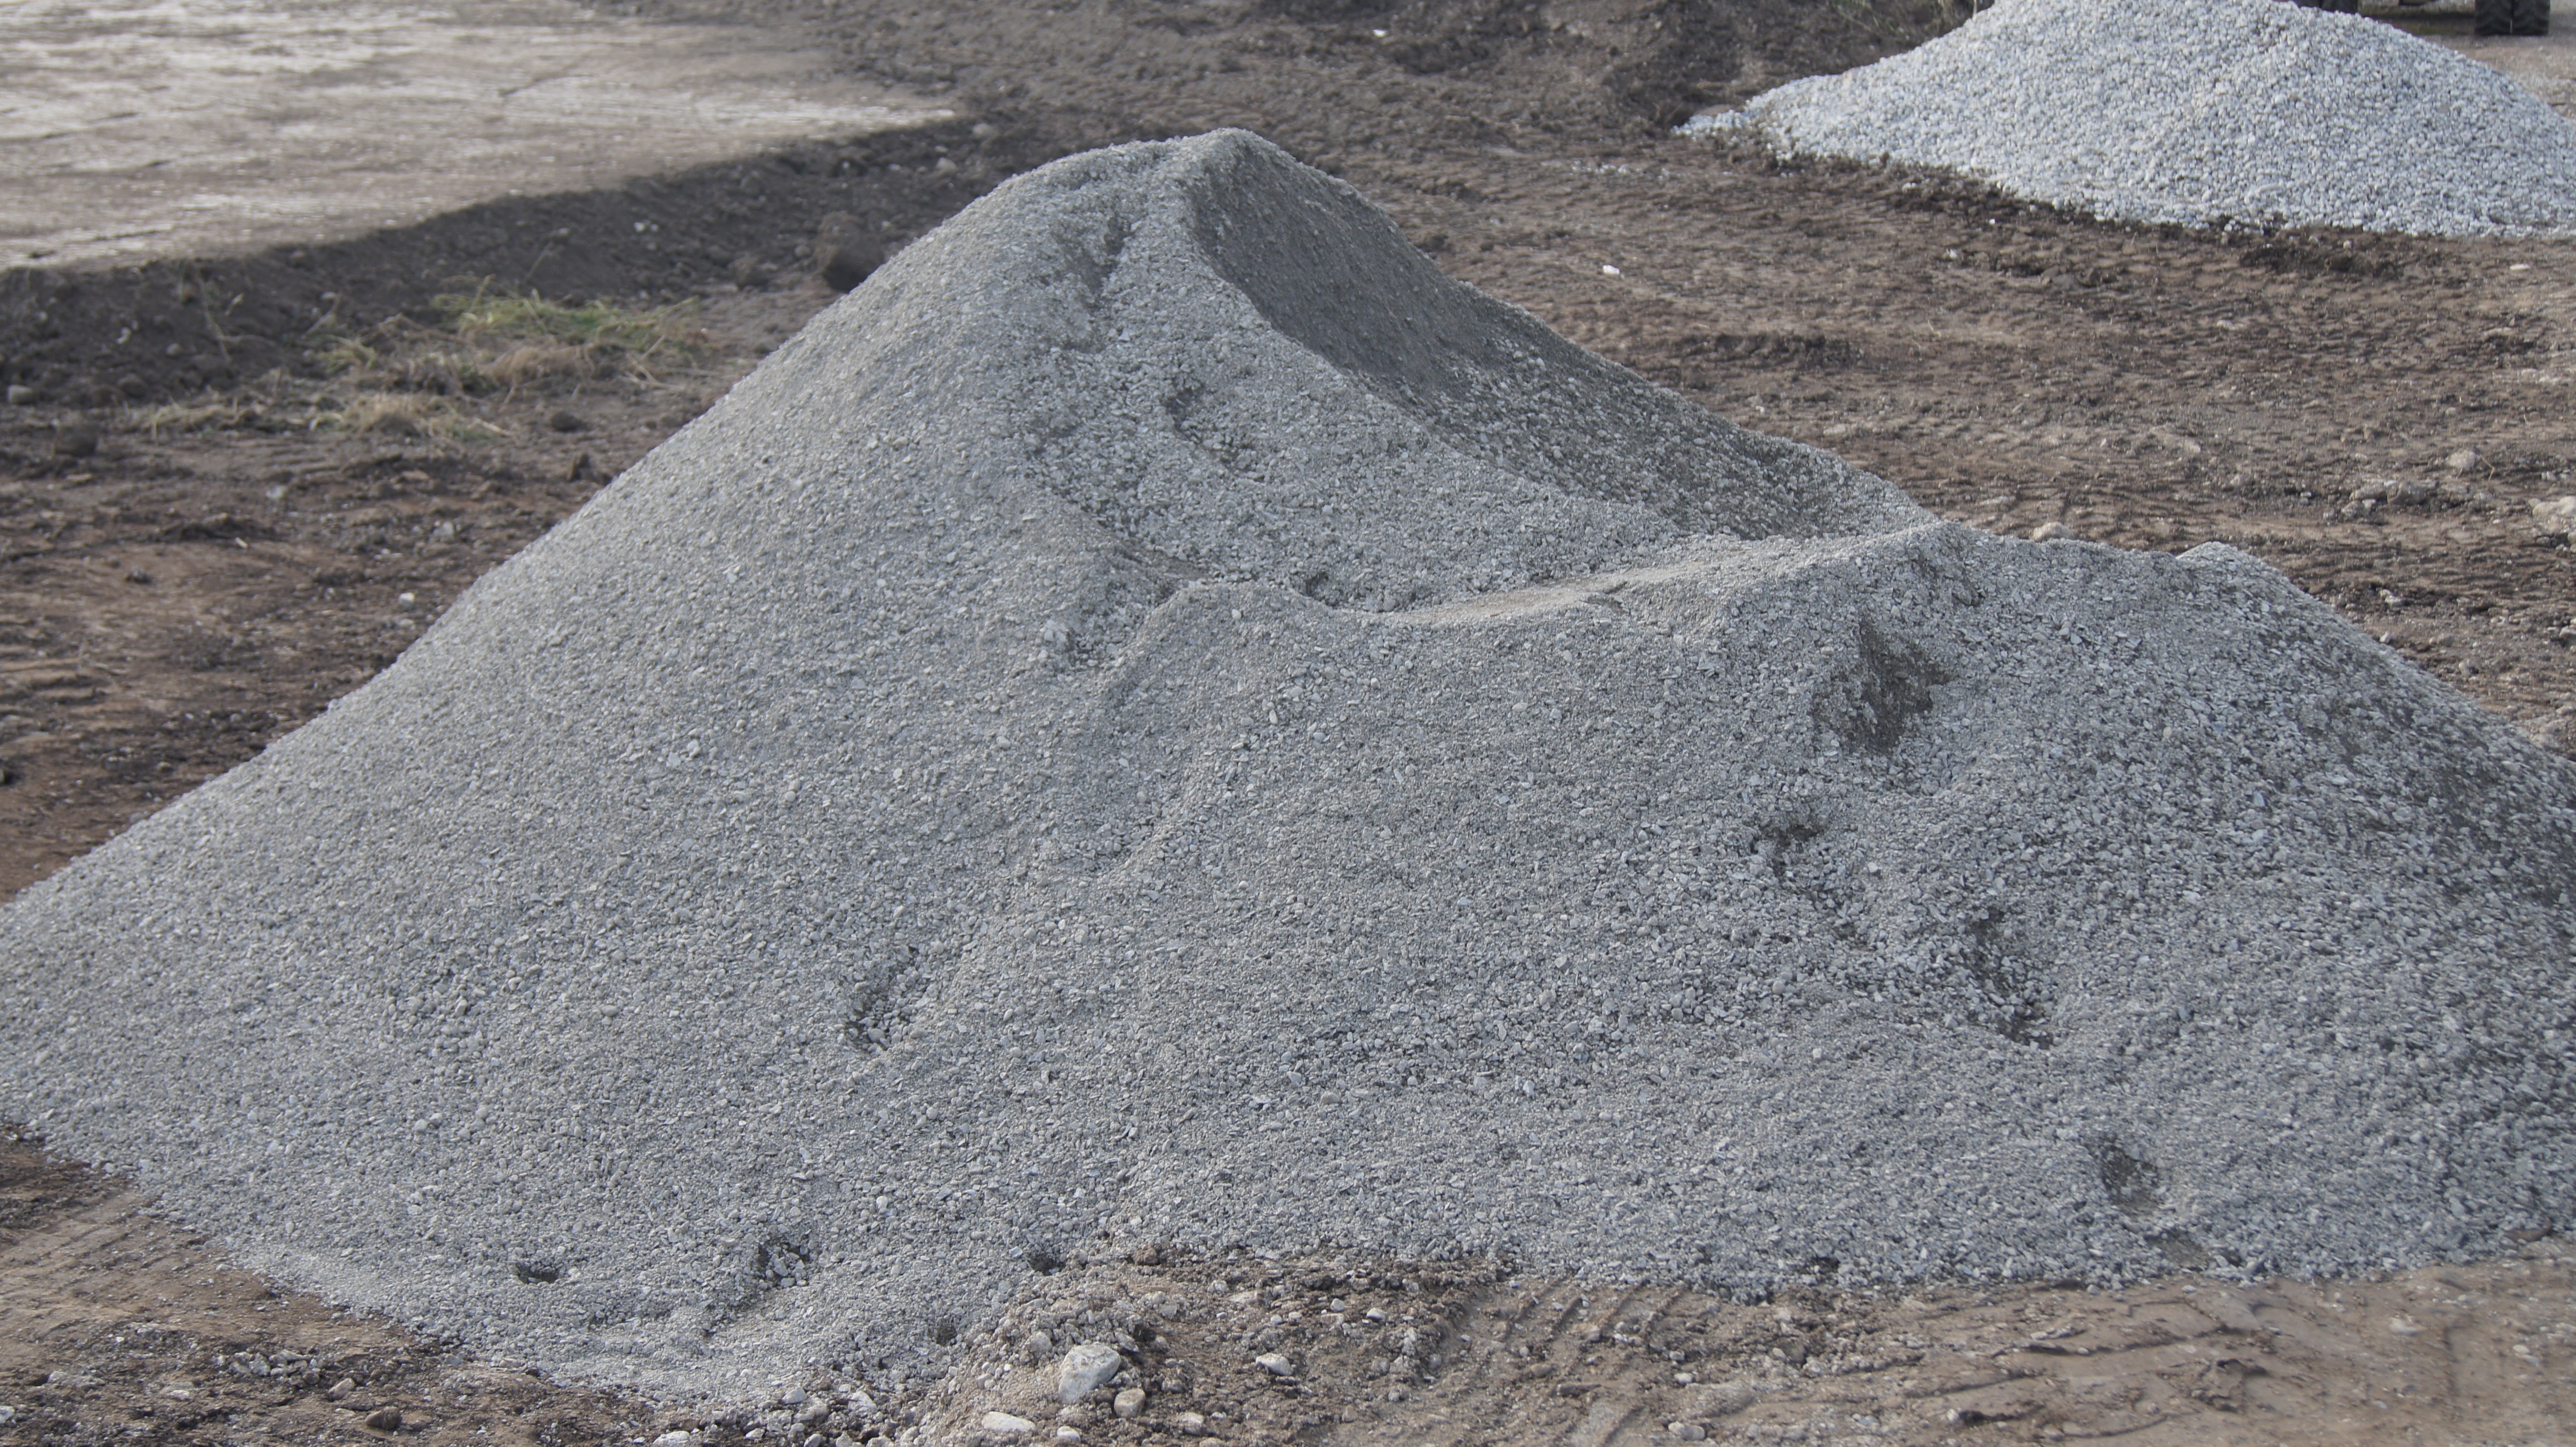
sand, rock, asphalt, soil, material, grey, stones, rubble, geology, gravel, badlands, boulder, steine, haufen, bedrock, mound, kies